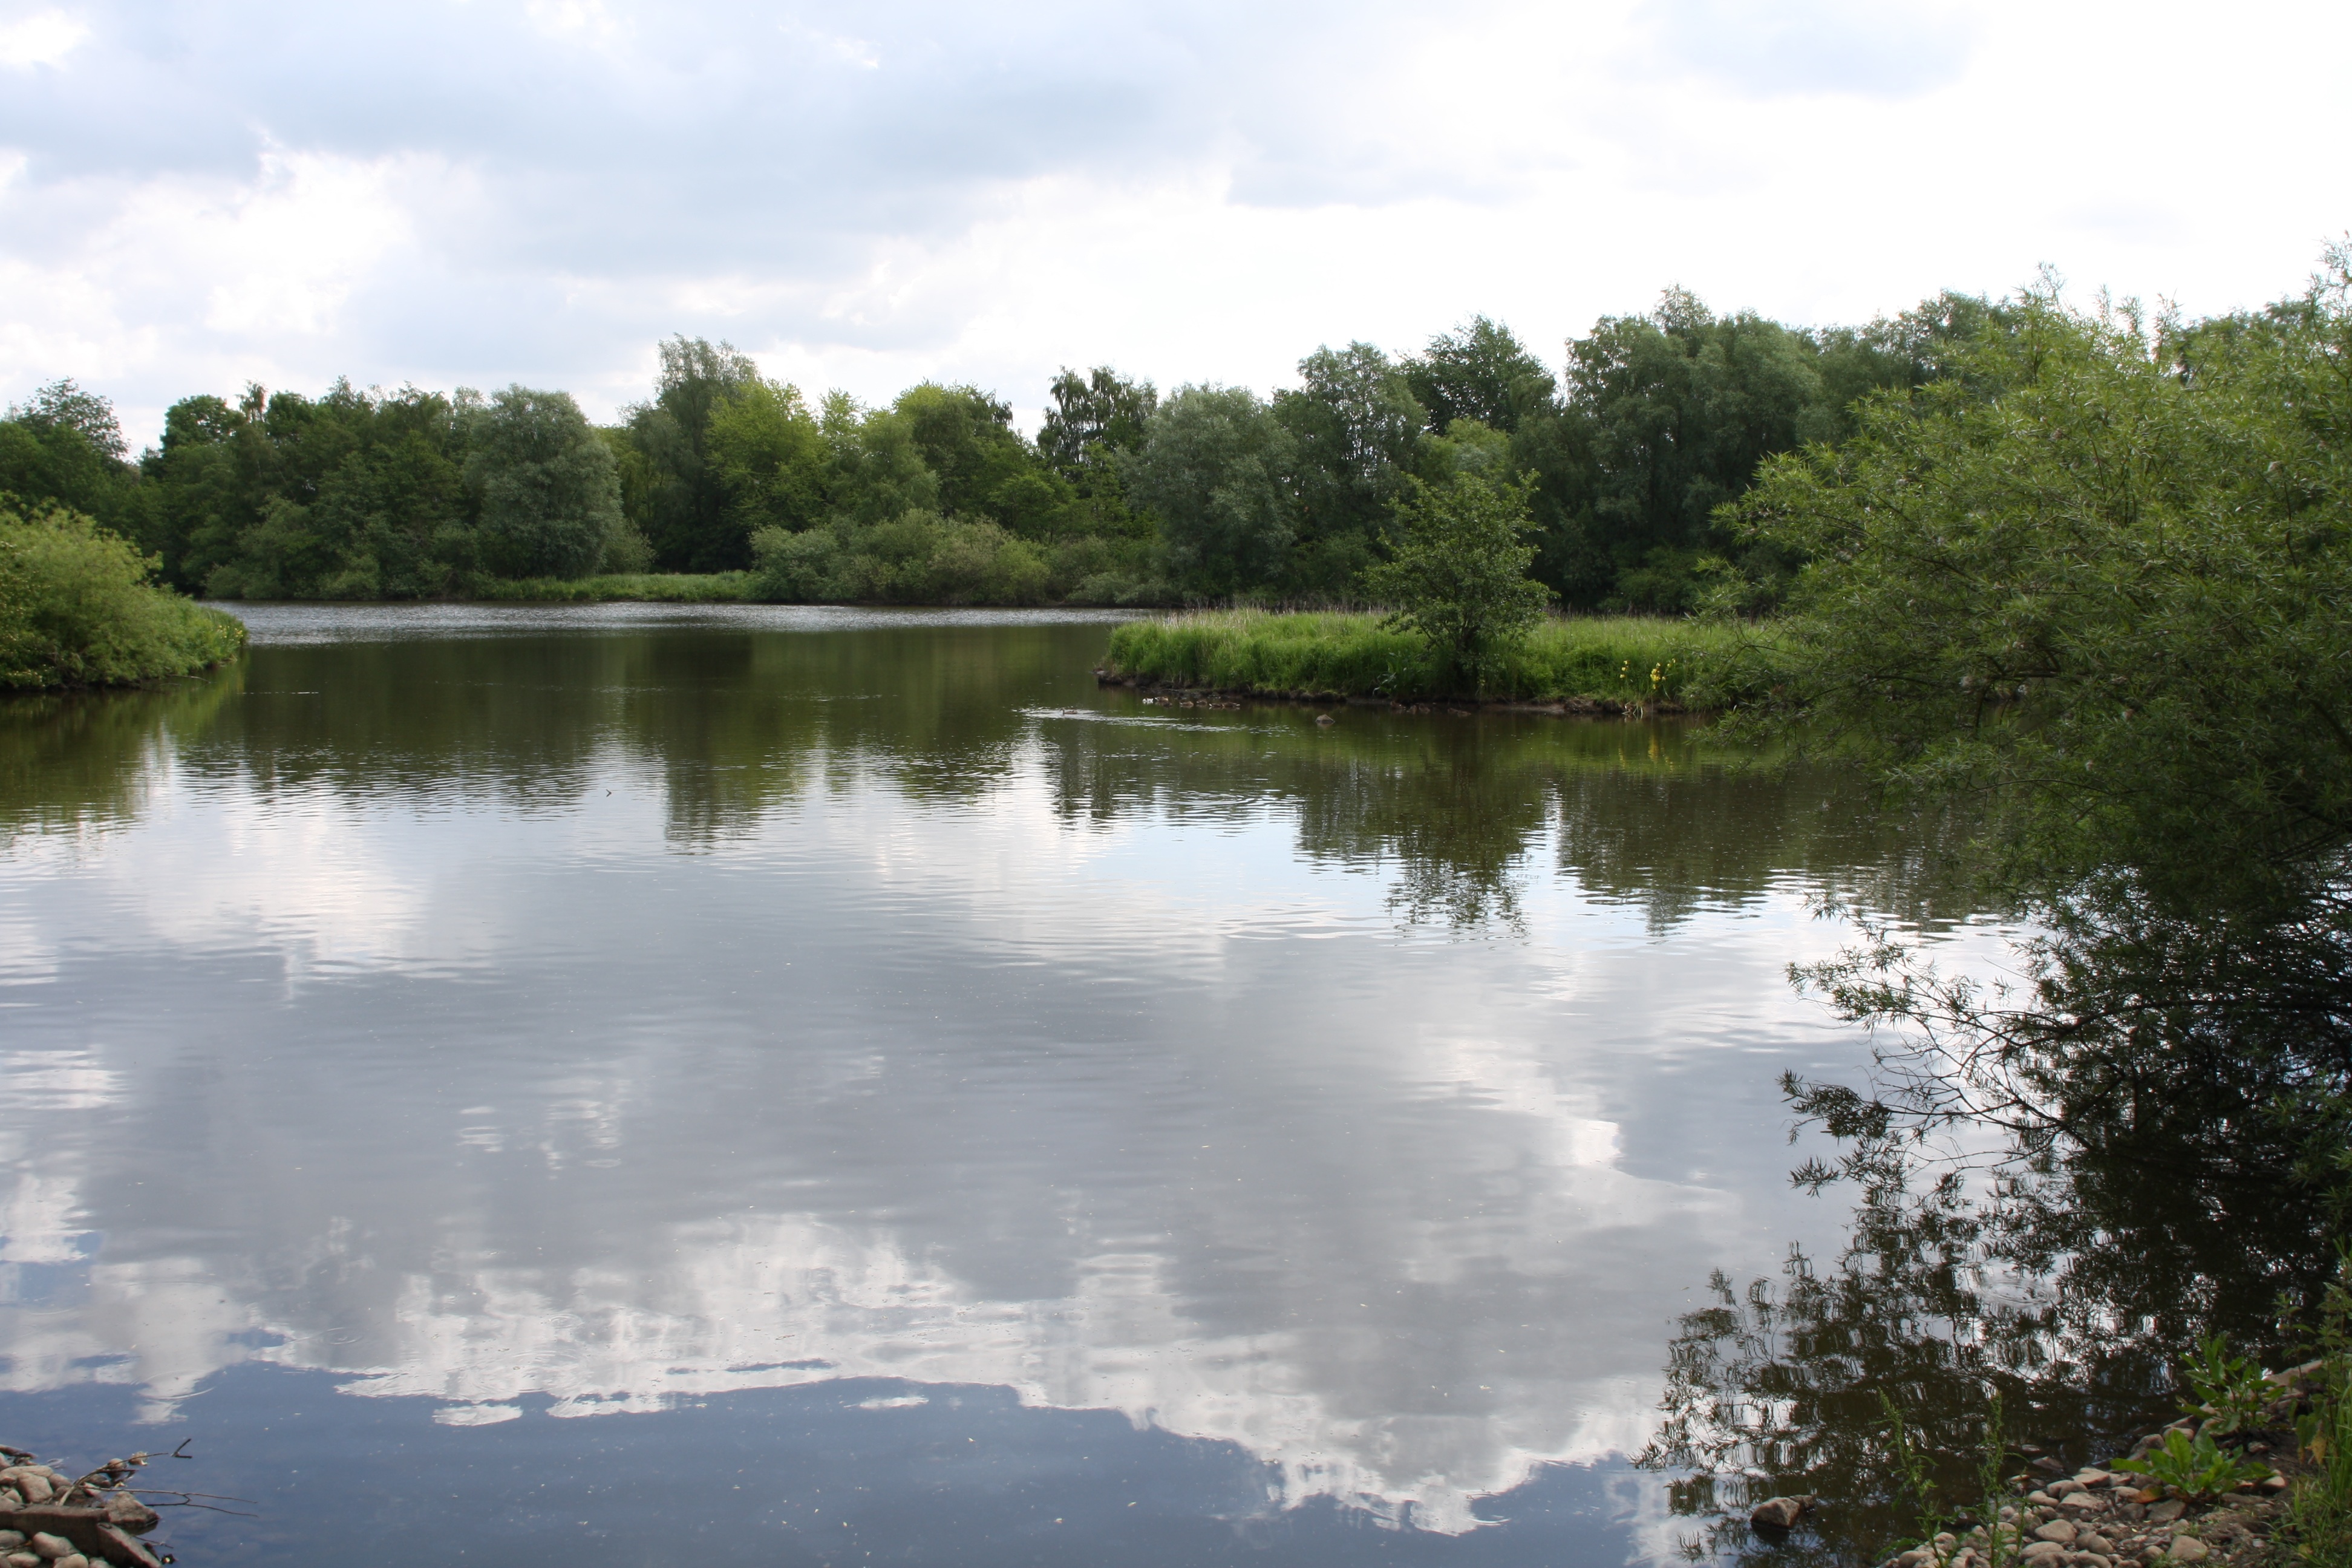
landscape, water, plant, lake, river, pond, reflection, park, reservoir, waterway, body of water, bank, wetland, floodplain, loch, mirroring, fish pond, stone dam park, elmshorn germany